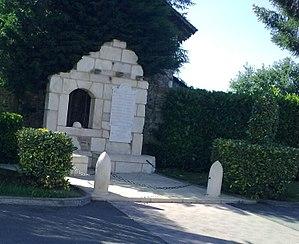
Monument aux morts de Saint-Abit.
Saint-Abit est une commune française située dans le département des Pyrénées-Atlantiques, en région Nouvelle-Aquitaine.